GraphExeter

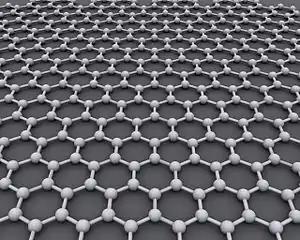
Graphene is an atomic-scale honeycomb lattice made of carbon atoms.

GraphExeter is a material consisting of a few graphene sheets with a layer of ferric chloride molecules in between each graphene sheet. It was created by The Centre for Graphene Science at the University of Exeter in collaboration with the University of Bath.